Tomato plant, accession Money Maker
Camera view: horizontal (90 deg, fisheye); turntable rotation: 150 degrees
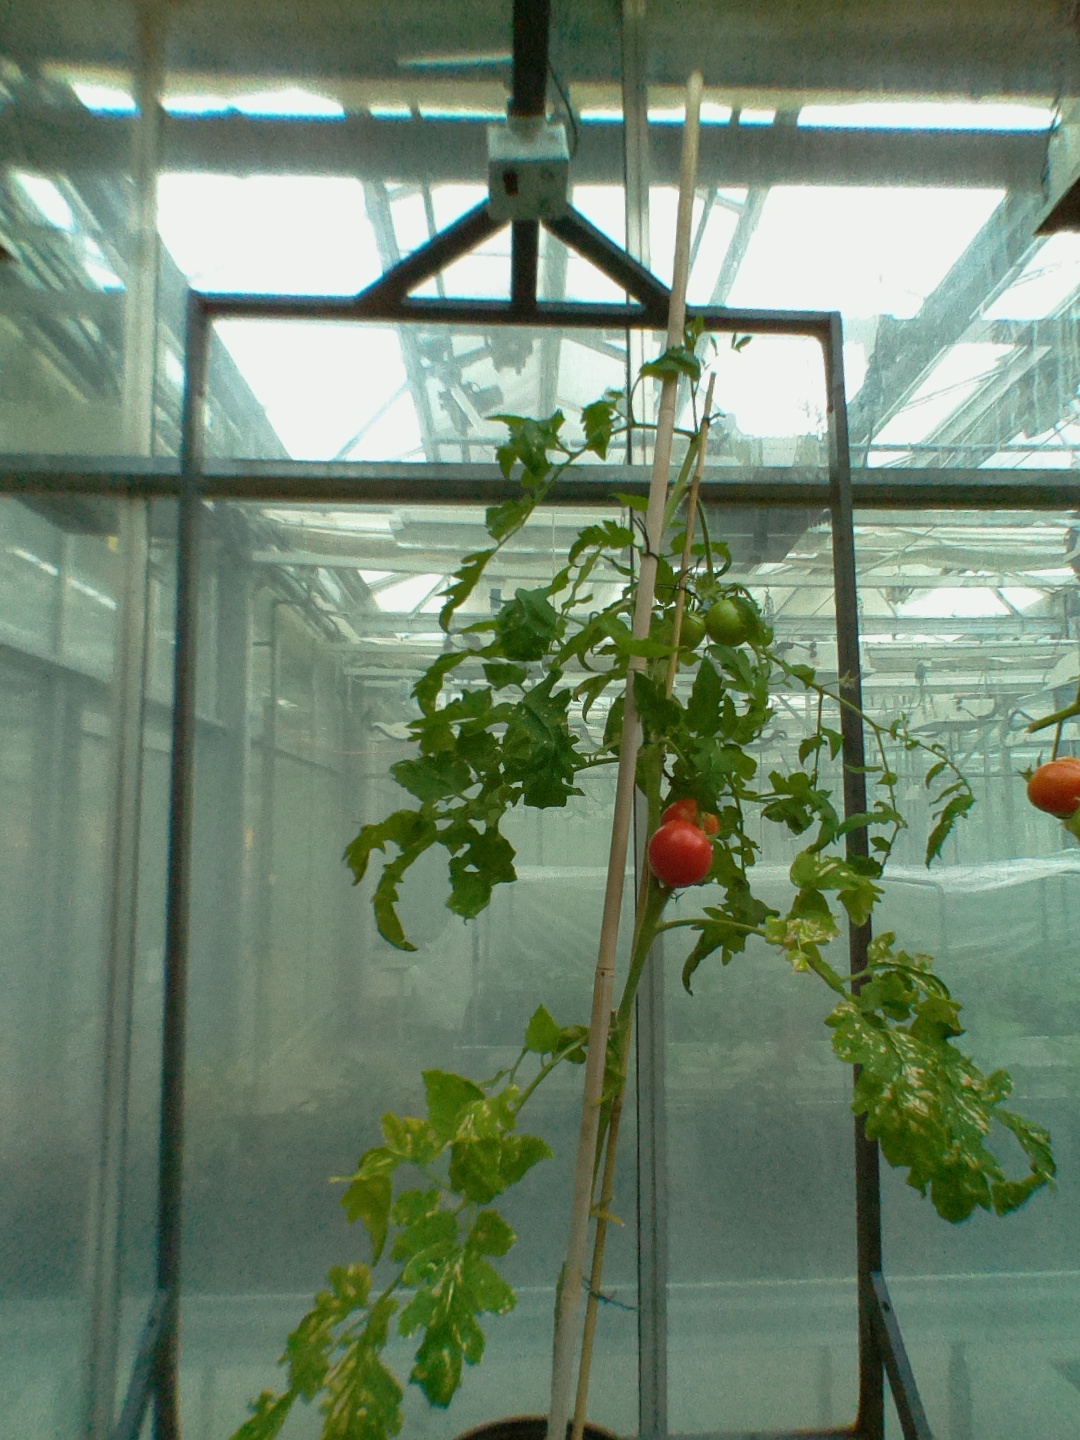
BBCH growth stage 85: 50%-60% of fruits show typical fully ripe color